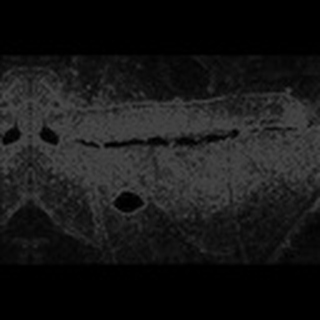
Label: cotton_army_worm